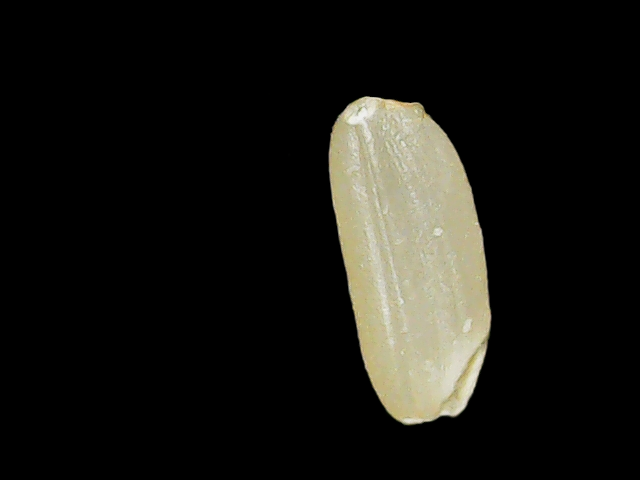
Rice variety: Binadhan17